Caesar van Everdingen

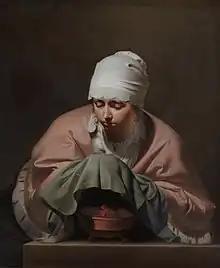
"Young woman warming her hands" by Caesar van Everdingen (1646), Rijksmuseum, Amsterdam

Cesar Pietersz, or Cesar Boetius van Everdingen (1616/17 – buried 13 October 1678), older brother of Allart van Everdingen and Jan van Everdingen, was a Dutch Golden Age portrait and history painter.